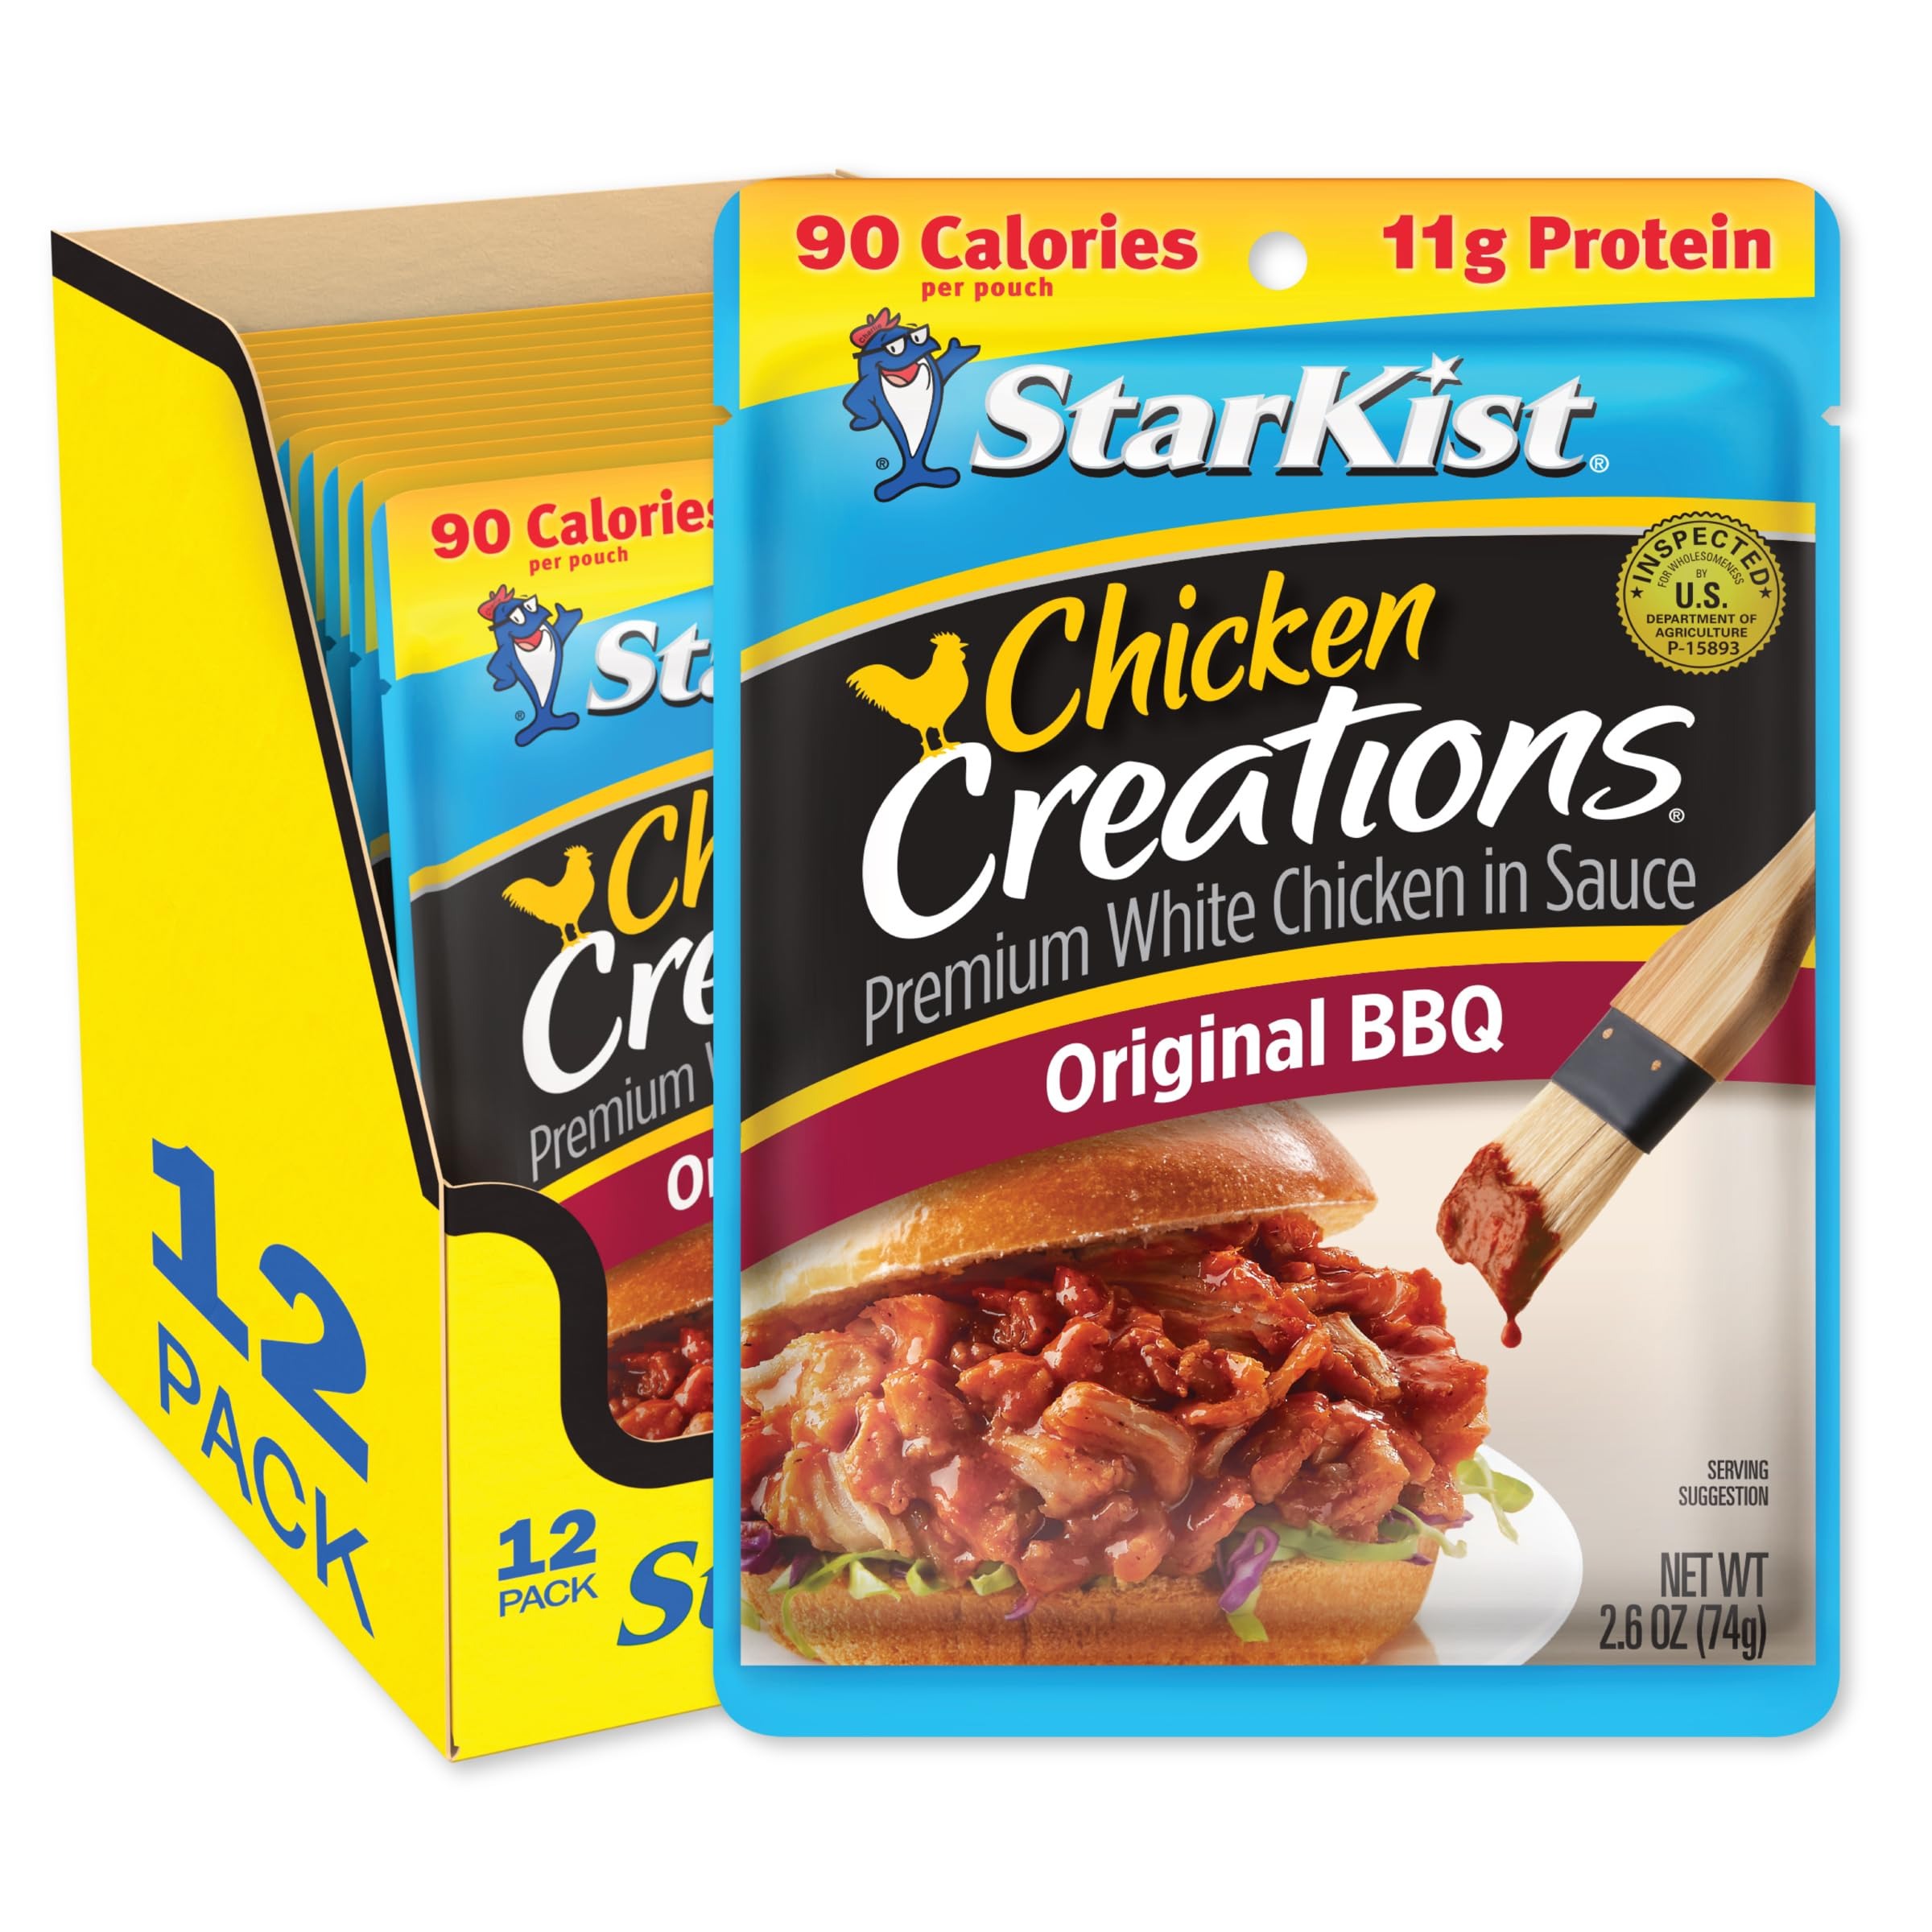
Item Name: StarKist Chicken Creations Classic BBQ - 2.6 oz Pouch (Pack of 12)
Bullet Point 1: Delicious Flavor: Craving the flavor of a backyard cookout, but short on time? Trade in the charcoal and tongs and dig into our Chicken Creations Classic BBQ pouches
Bullet Point 2: Good Source of Lean Protein: Our Chicken Creations pouch is made with premium white chicken, raised on American farms and packed in the USA. It has 11g of protein and 90 calories per pouch Plus, it’s soy free
Bullet Point 3: Add Variety to Your Diet: StarKist Chicken Creations BBQ Chicken is a wholesome choice for a snack or meal It’s the perfect fit for today’s active lifestyle, and goes well with Keto, Mediterranean, and Weight Watchers diet plans
Bullet Point 4: Flavor Fresh Pouch: Our flavor fresh ready-to-eat chicken pouch preserves the freshness of your favorite meal or snack, so it’s always delicious and ready when you are. There’s no can opener required or draining necessary - just tear, eat and go
Bullet Point 5: Bulk (12 Pack): Buy your chicken in Bulk with the StarKist 12-Pack. These StarKist Chicken Creations Classic BBQ pouches are easy to store and great to have handy for when hunger strikes, whether you’re on the go, at the office or at home
Value: 31.2
Unit: Ounce

Price: 1.7